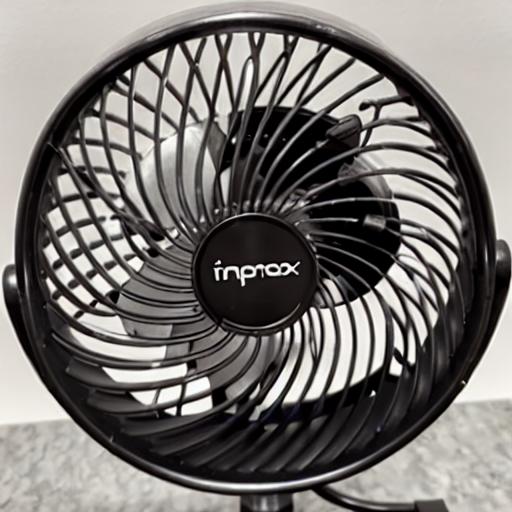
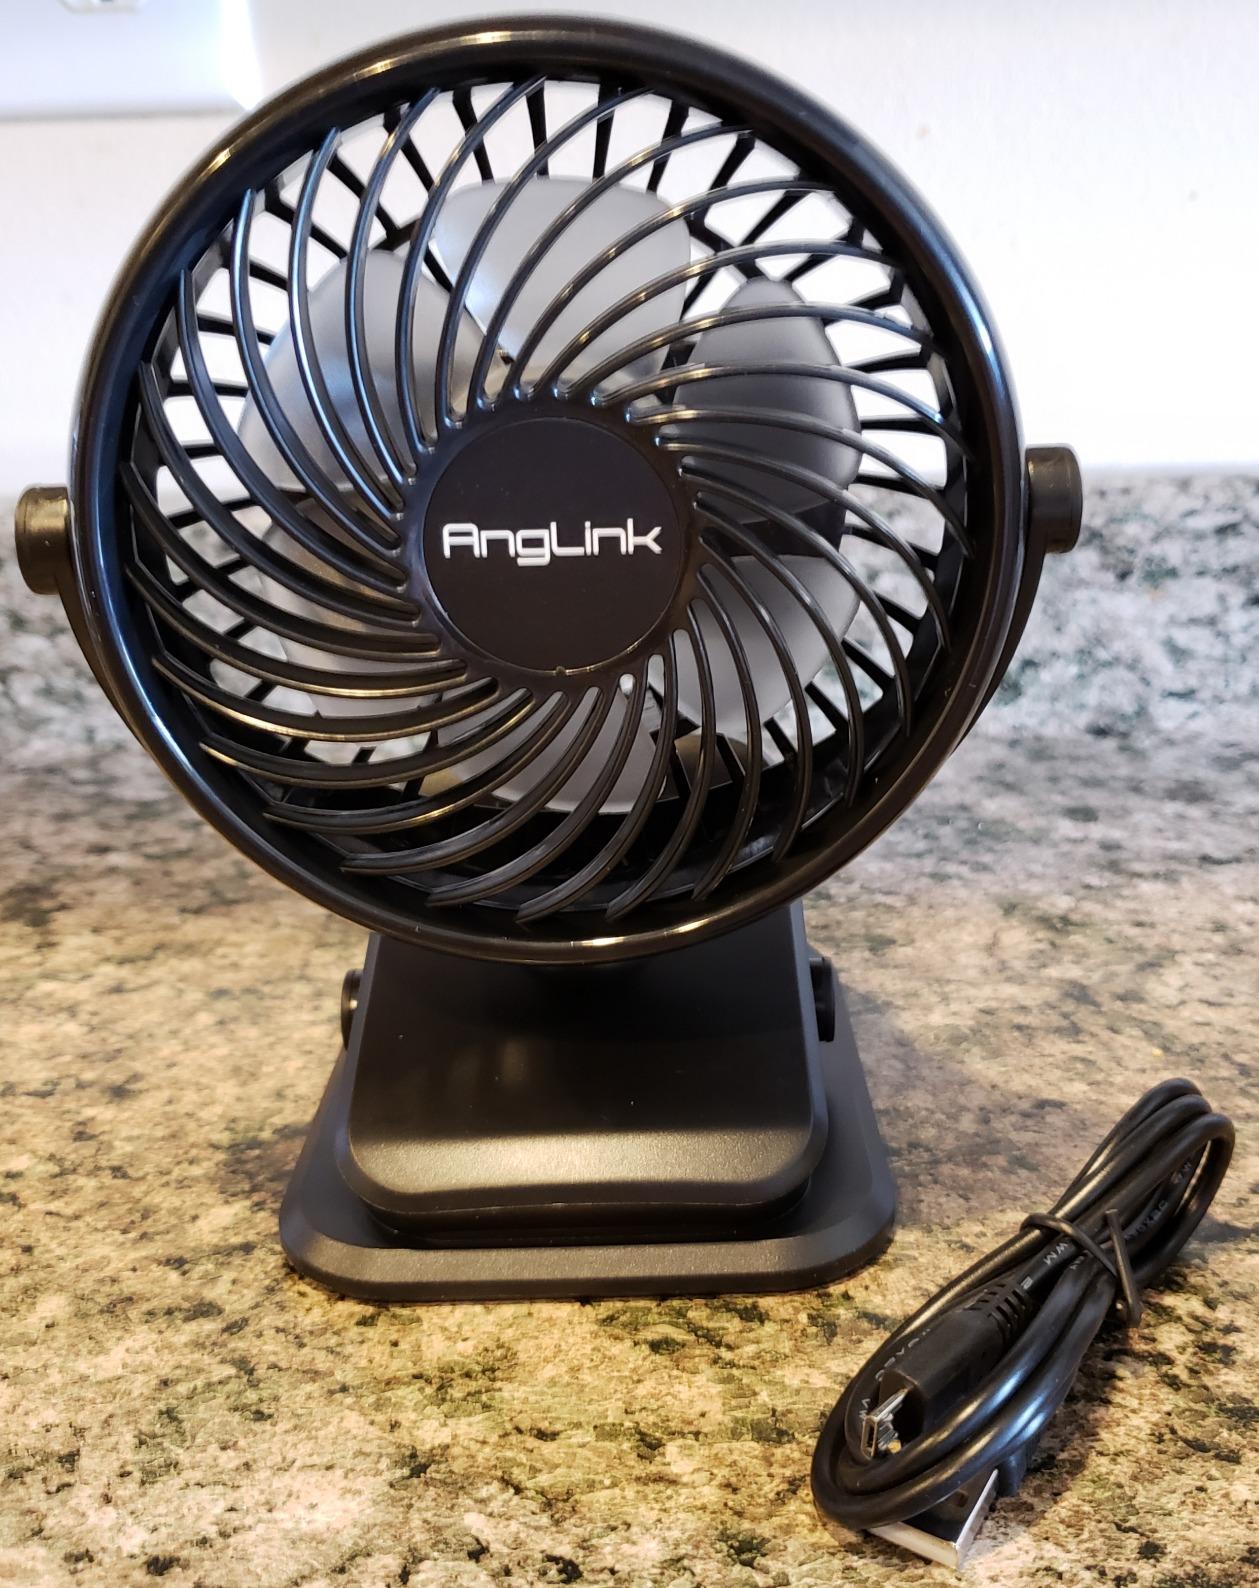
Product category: fan
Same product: no